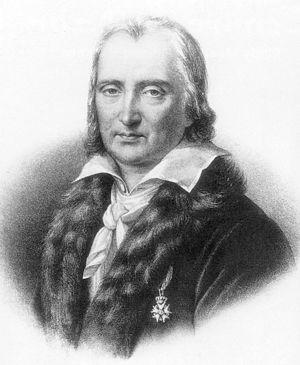
André-Ernest-Modeste Grétry est un compositeur liégeois puis français, né à Liège le 8 février 1741 et mort à Montmorency le 24 septembre 1813.